RBW (company)

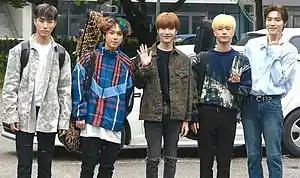
Onewe in 2019. As a self-producing band, they are known for having strong creative control over their music. All members contribute to the creation of their albums, from writing to composing to arranging their songs.

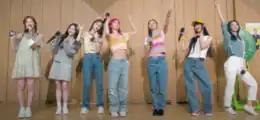
Oh My Girl in 2021. Their signature is ethereal and bubbly concepts, a style which they have kept consistent throughout their over eight-year career. They achieved widespread domestic recognition after a successful stint on Mnet reality competition series Queendom.

On March 15, 2021, RBW debuted the 7-member girl group Purple Kiss. On April 7, it was announced that RBW purchased the 70% shares of WM Entertainment, which houses idol groups such as B1A4 and Oh My Girl. They will be merged into RBW as a subsidiary.